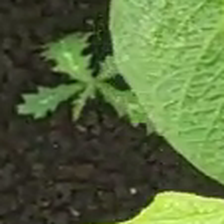
Weed species: Bilayat_(Mexicana_Argemone)